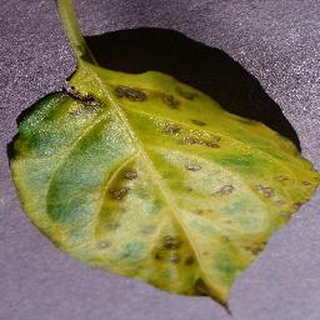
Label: bell_pepper_bacterial_spot